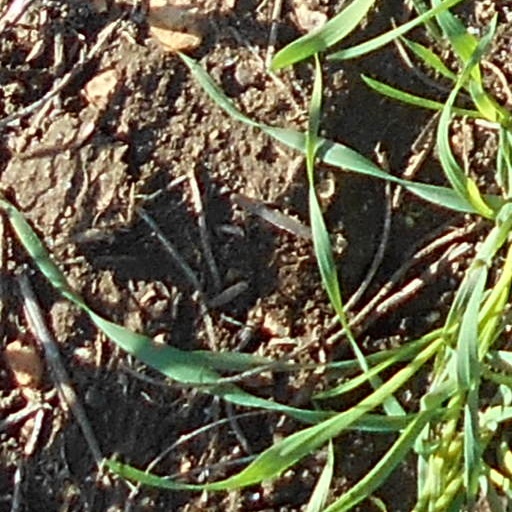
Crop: wheat